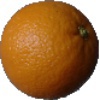
Label: Orange 1